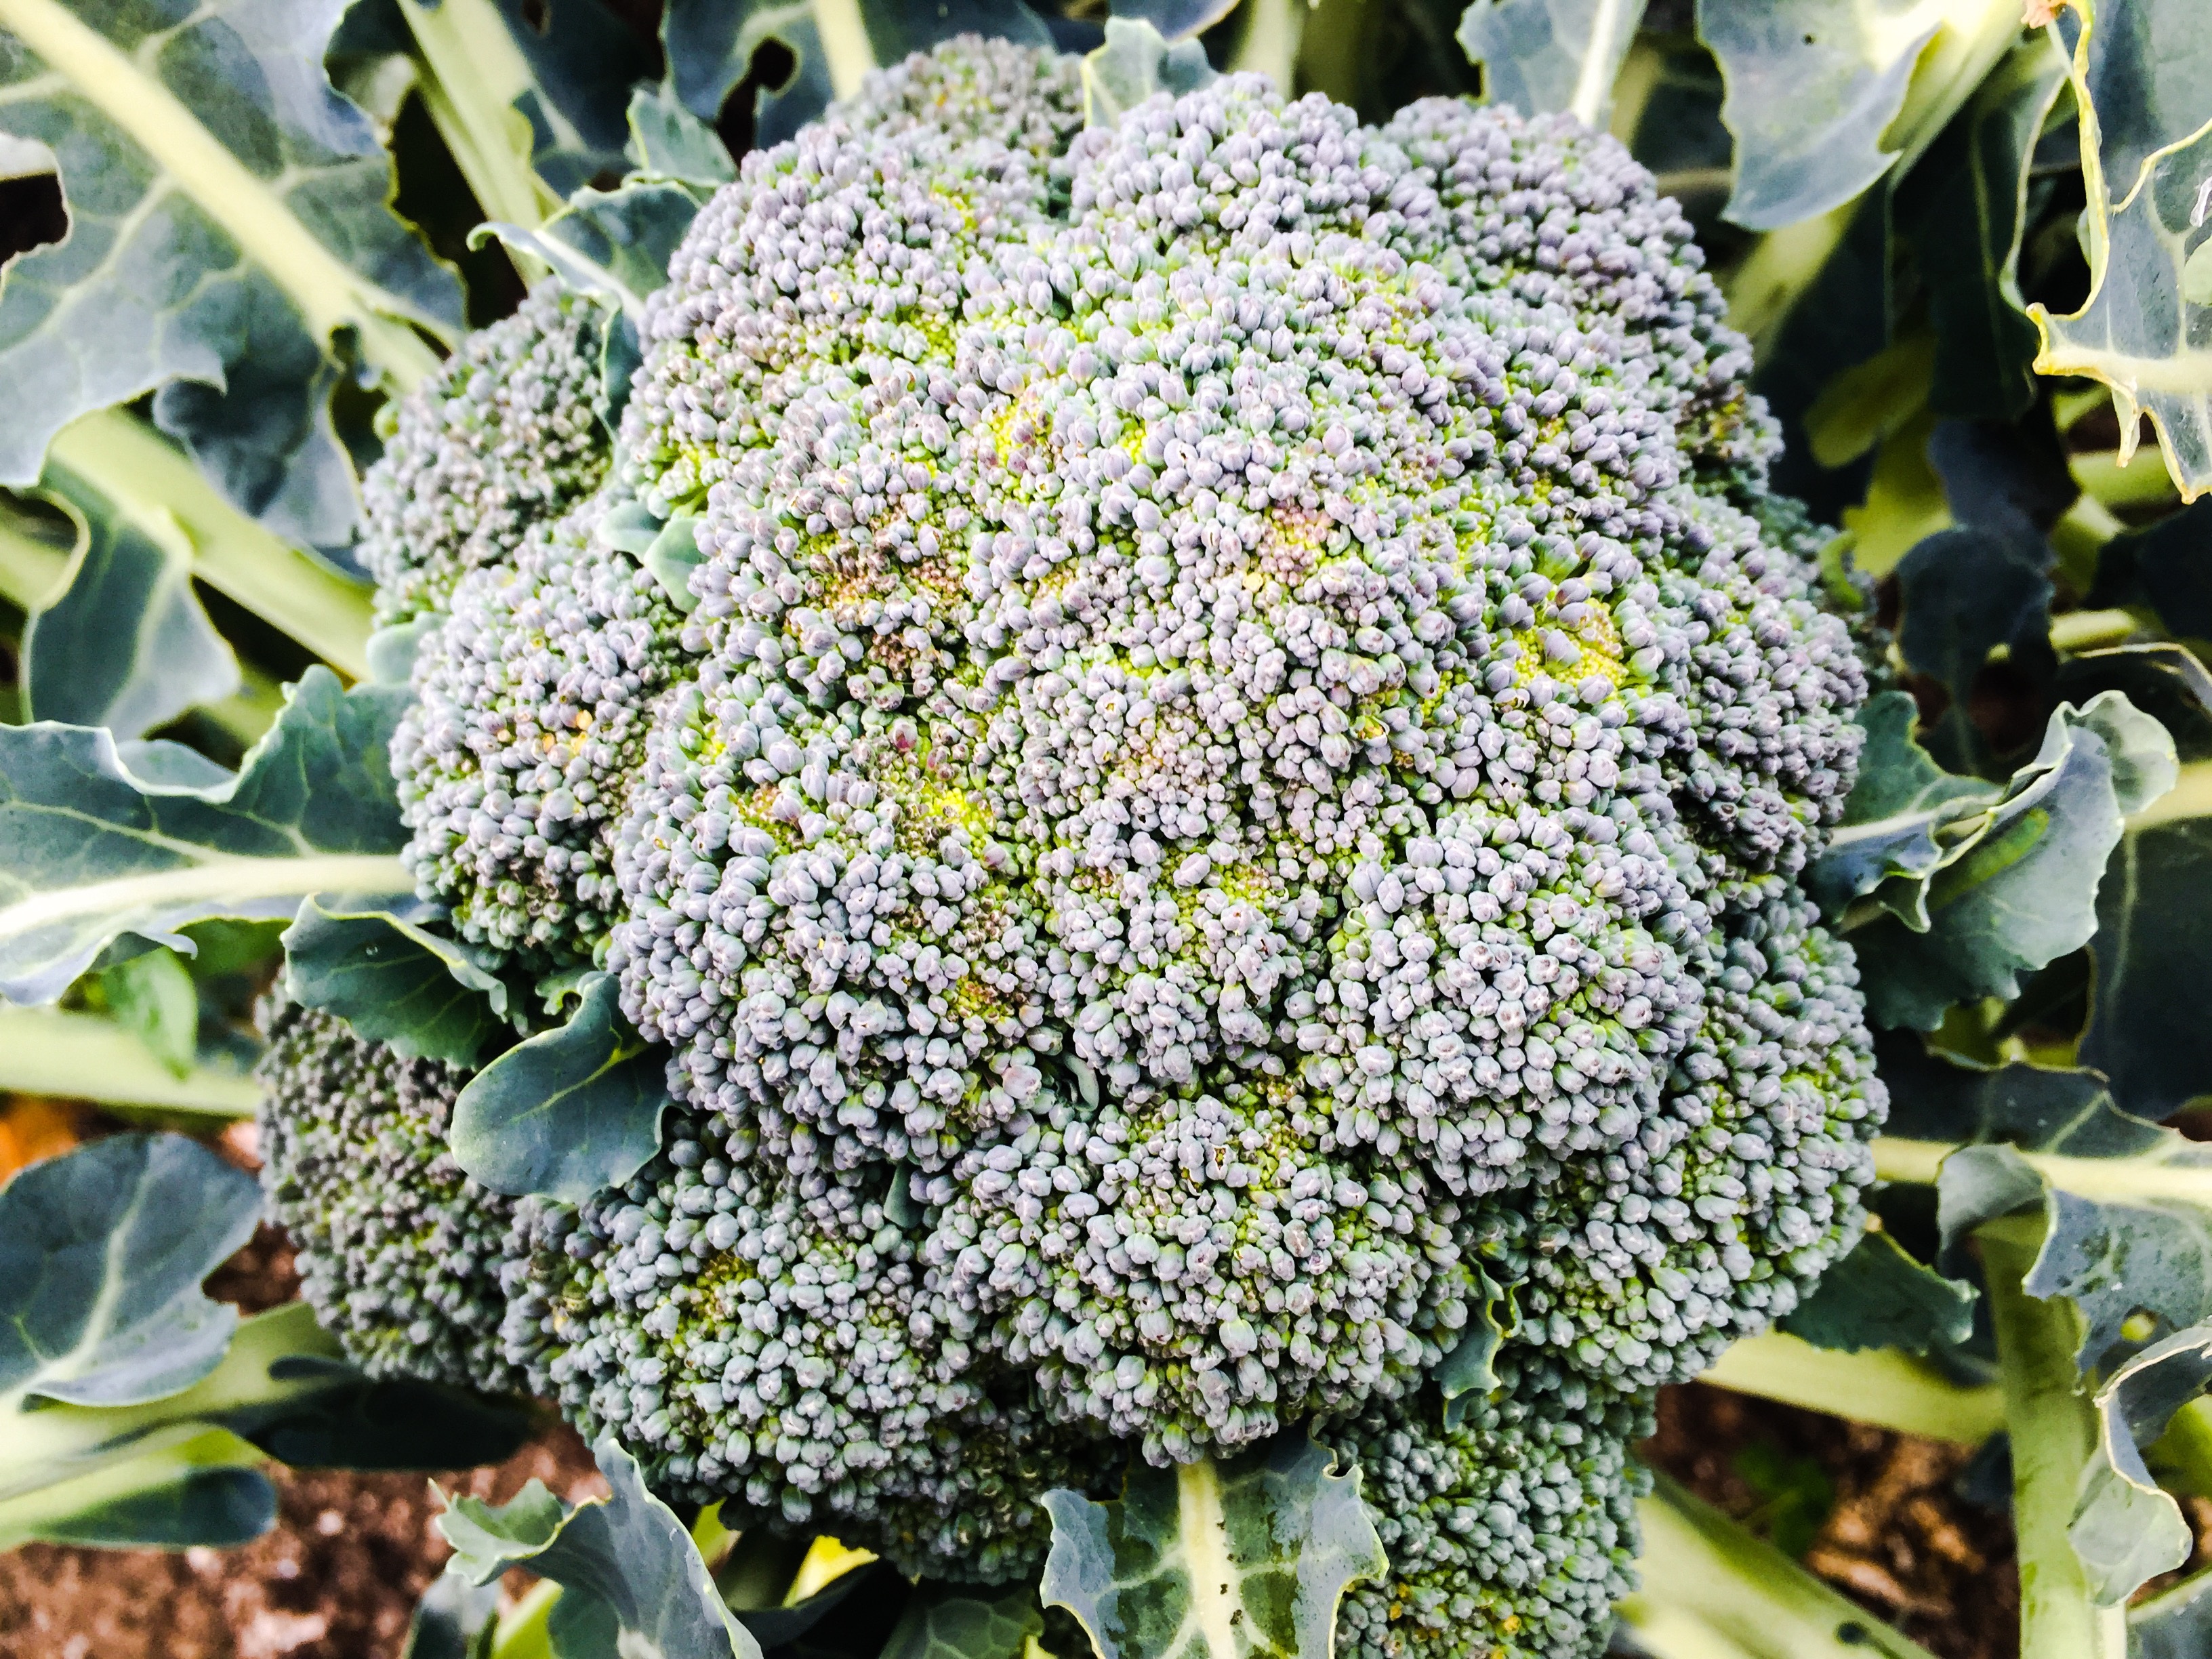
plant, flower, food, produce, vegetable, fresh, botany, garden, healthy, broccoli, vegetables, organic, flowering plant, daisy family, fruits and vegetables, land plant